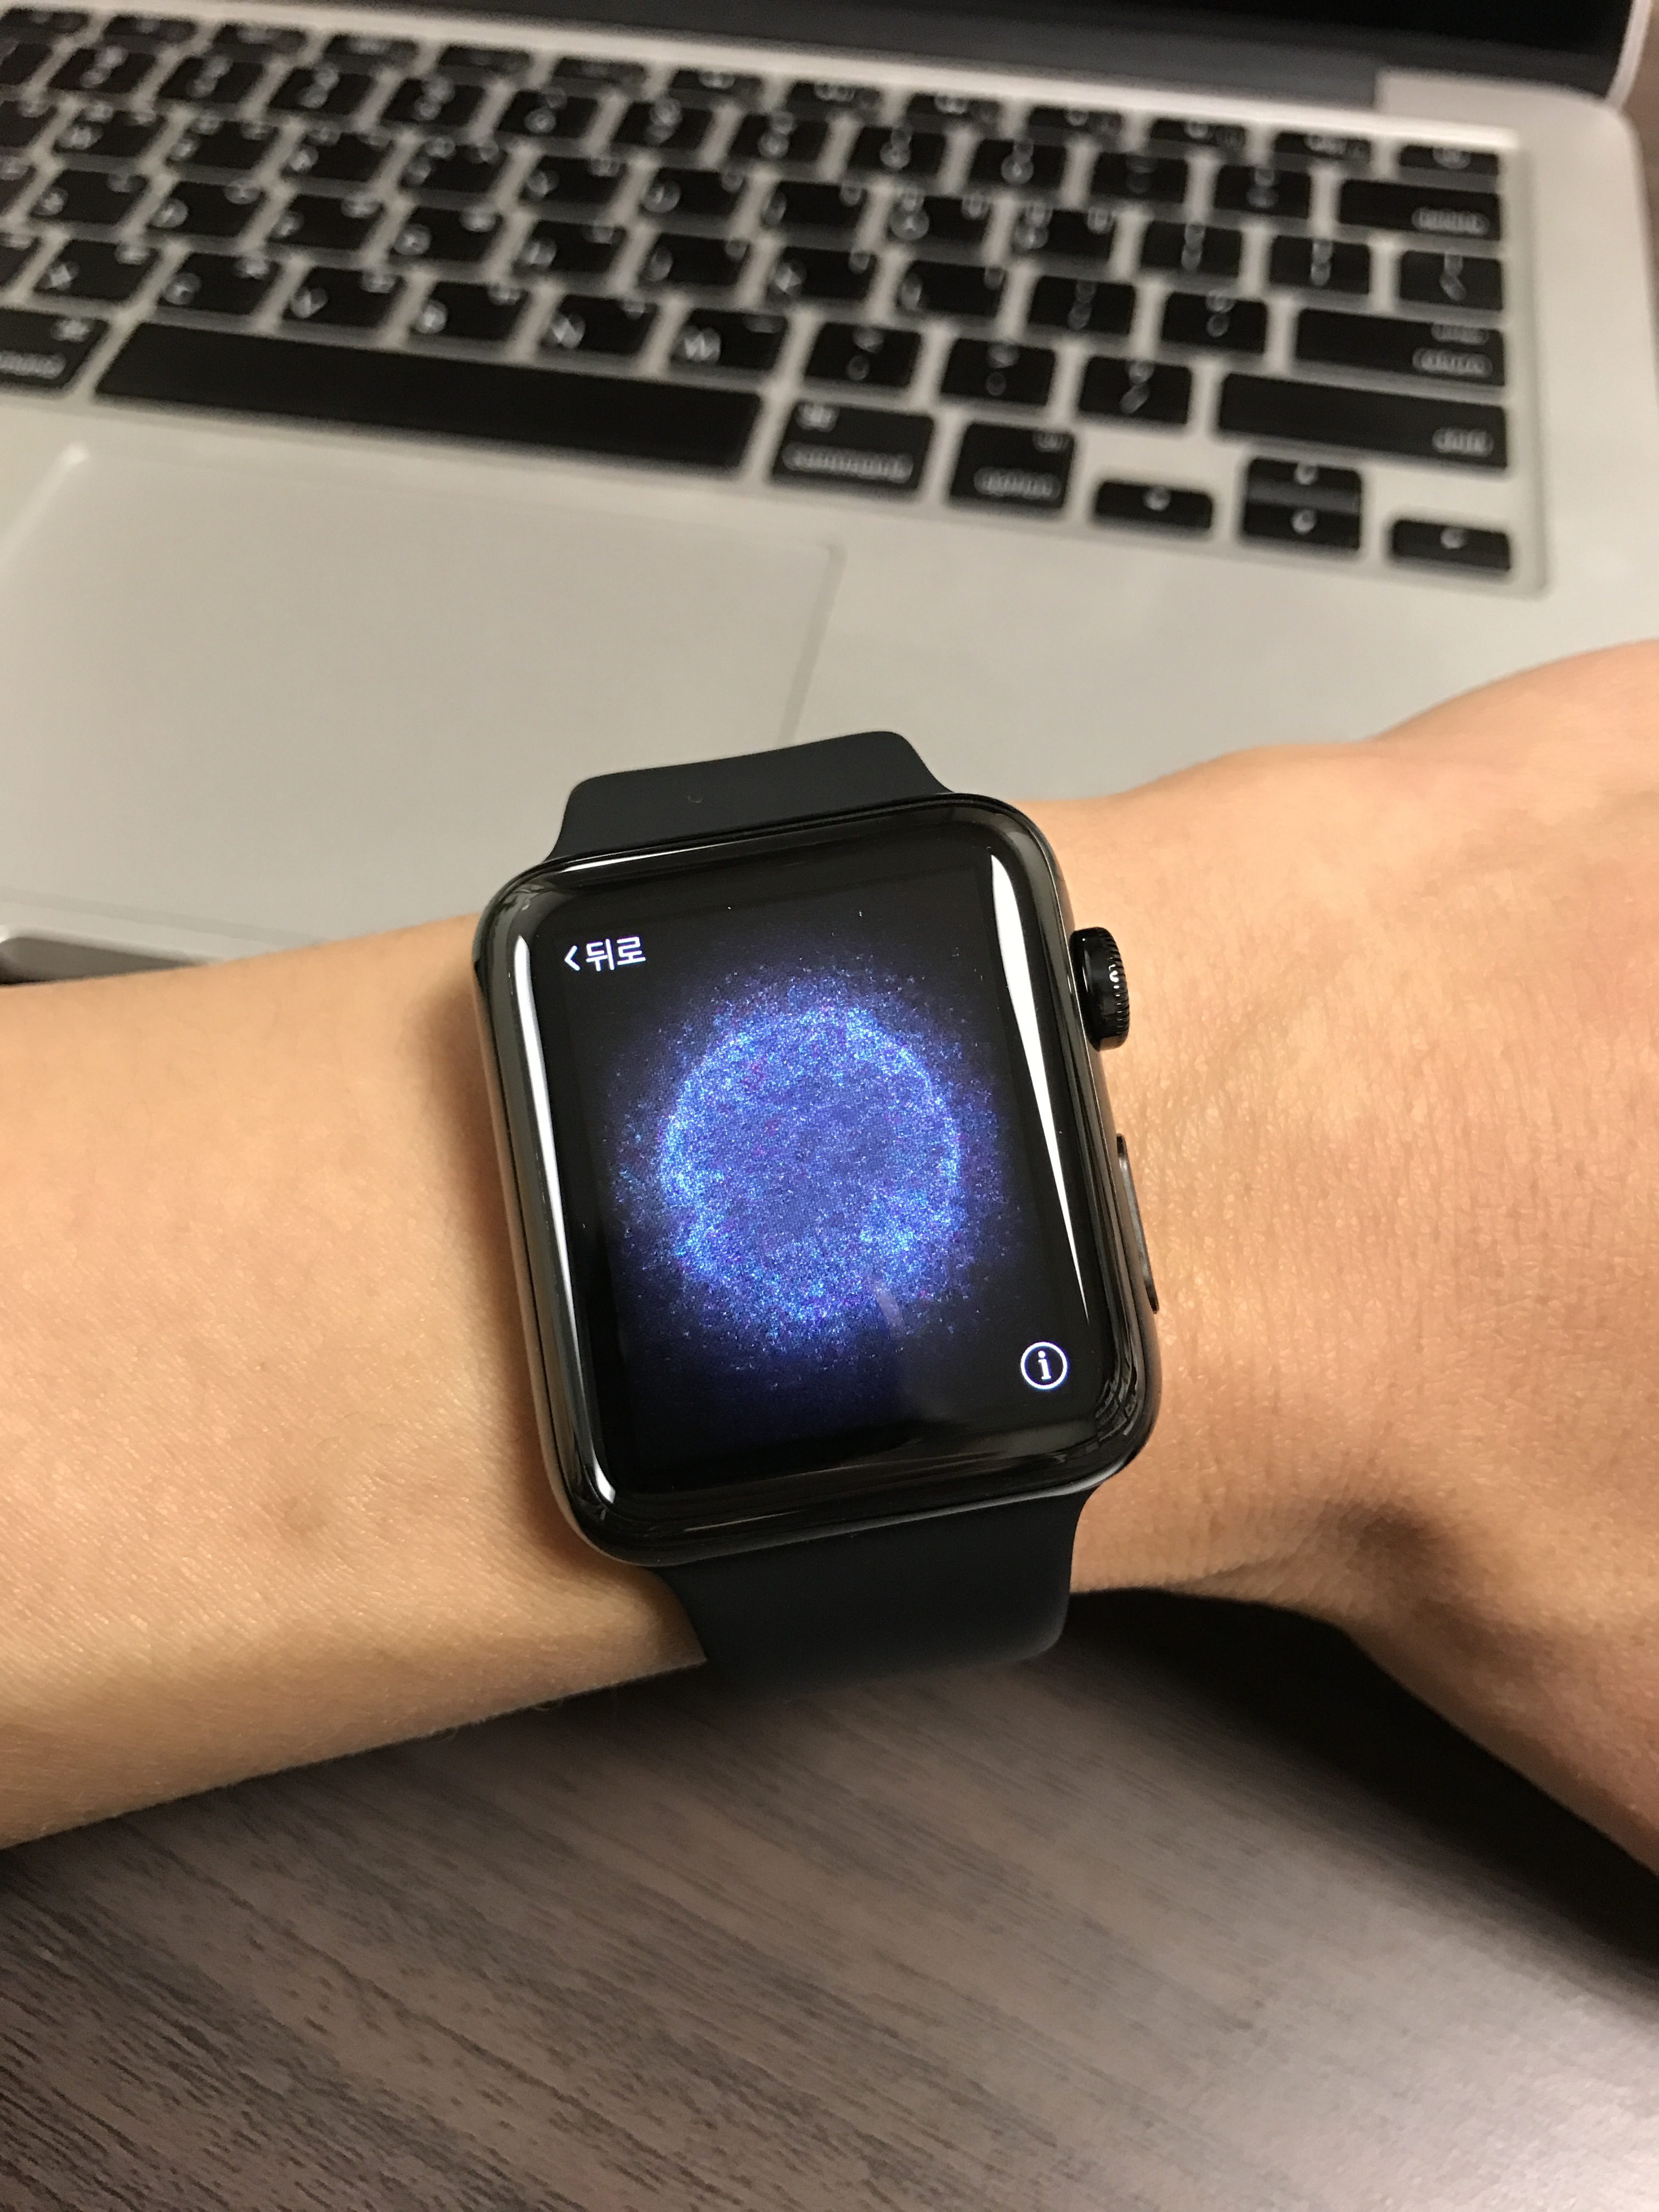
watch, hand, finger, gadget, arm, device, brand, human body, eye, apple watch, organ, strap, smart watch, electronic clock